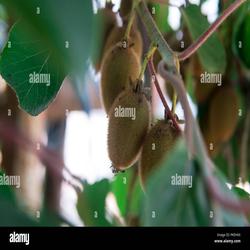
Label: Kiwi